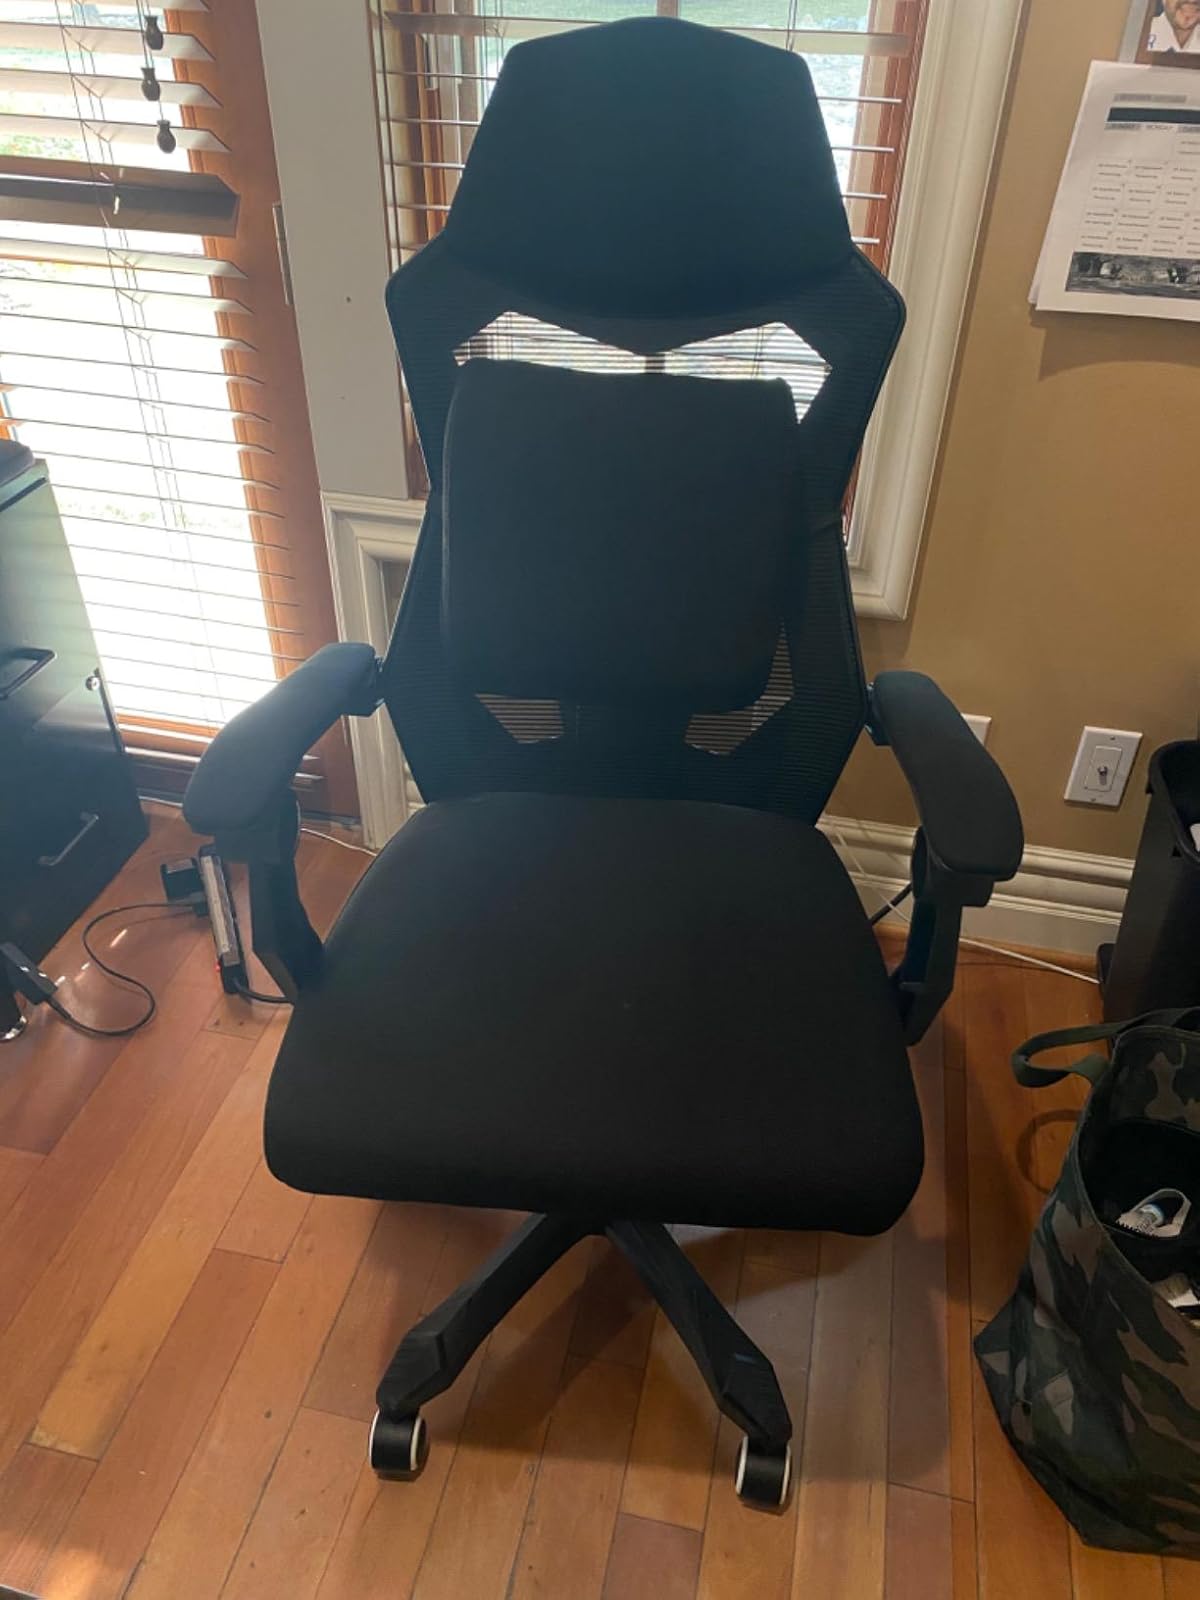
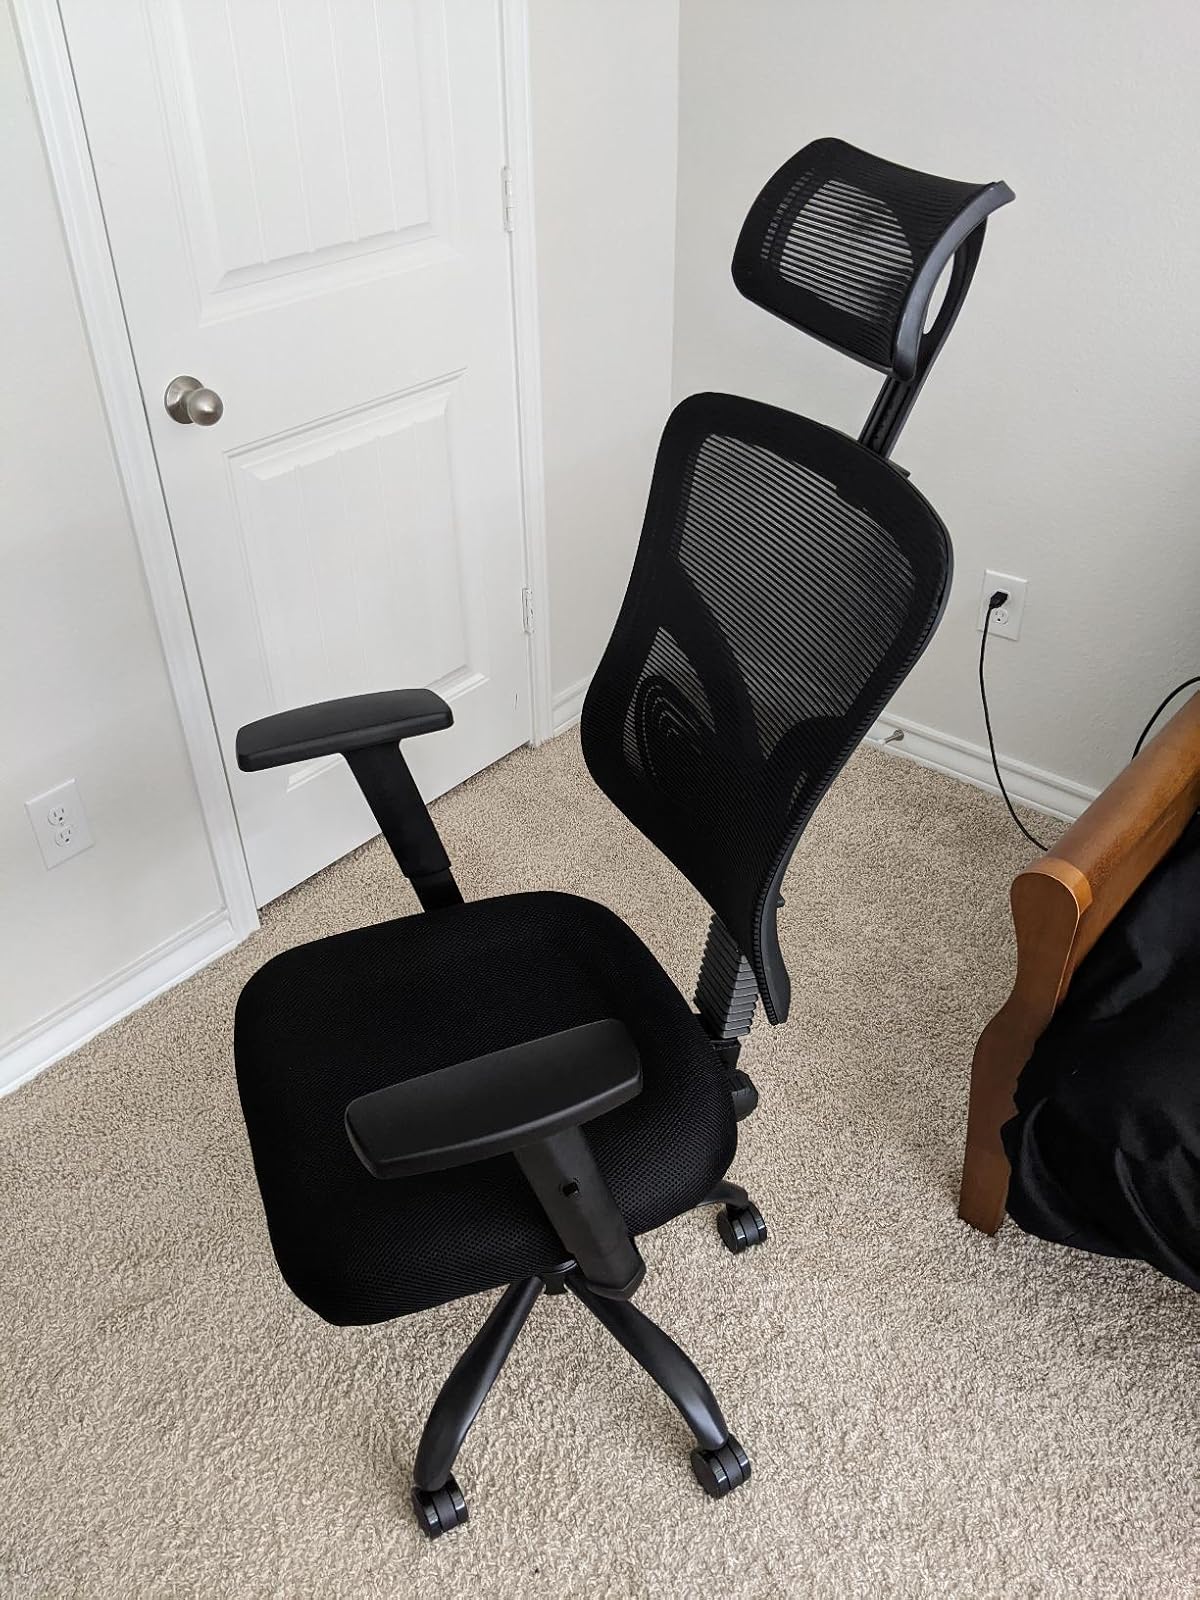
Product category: items_chair
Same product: no